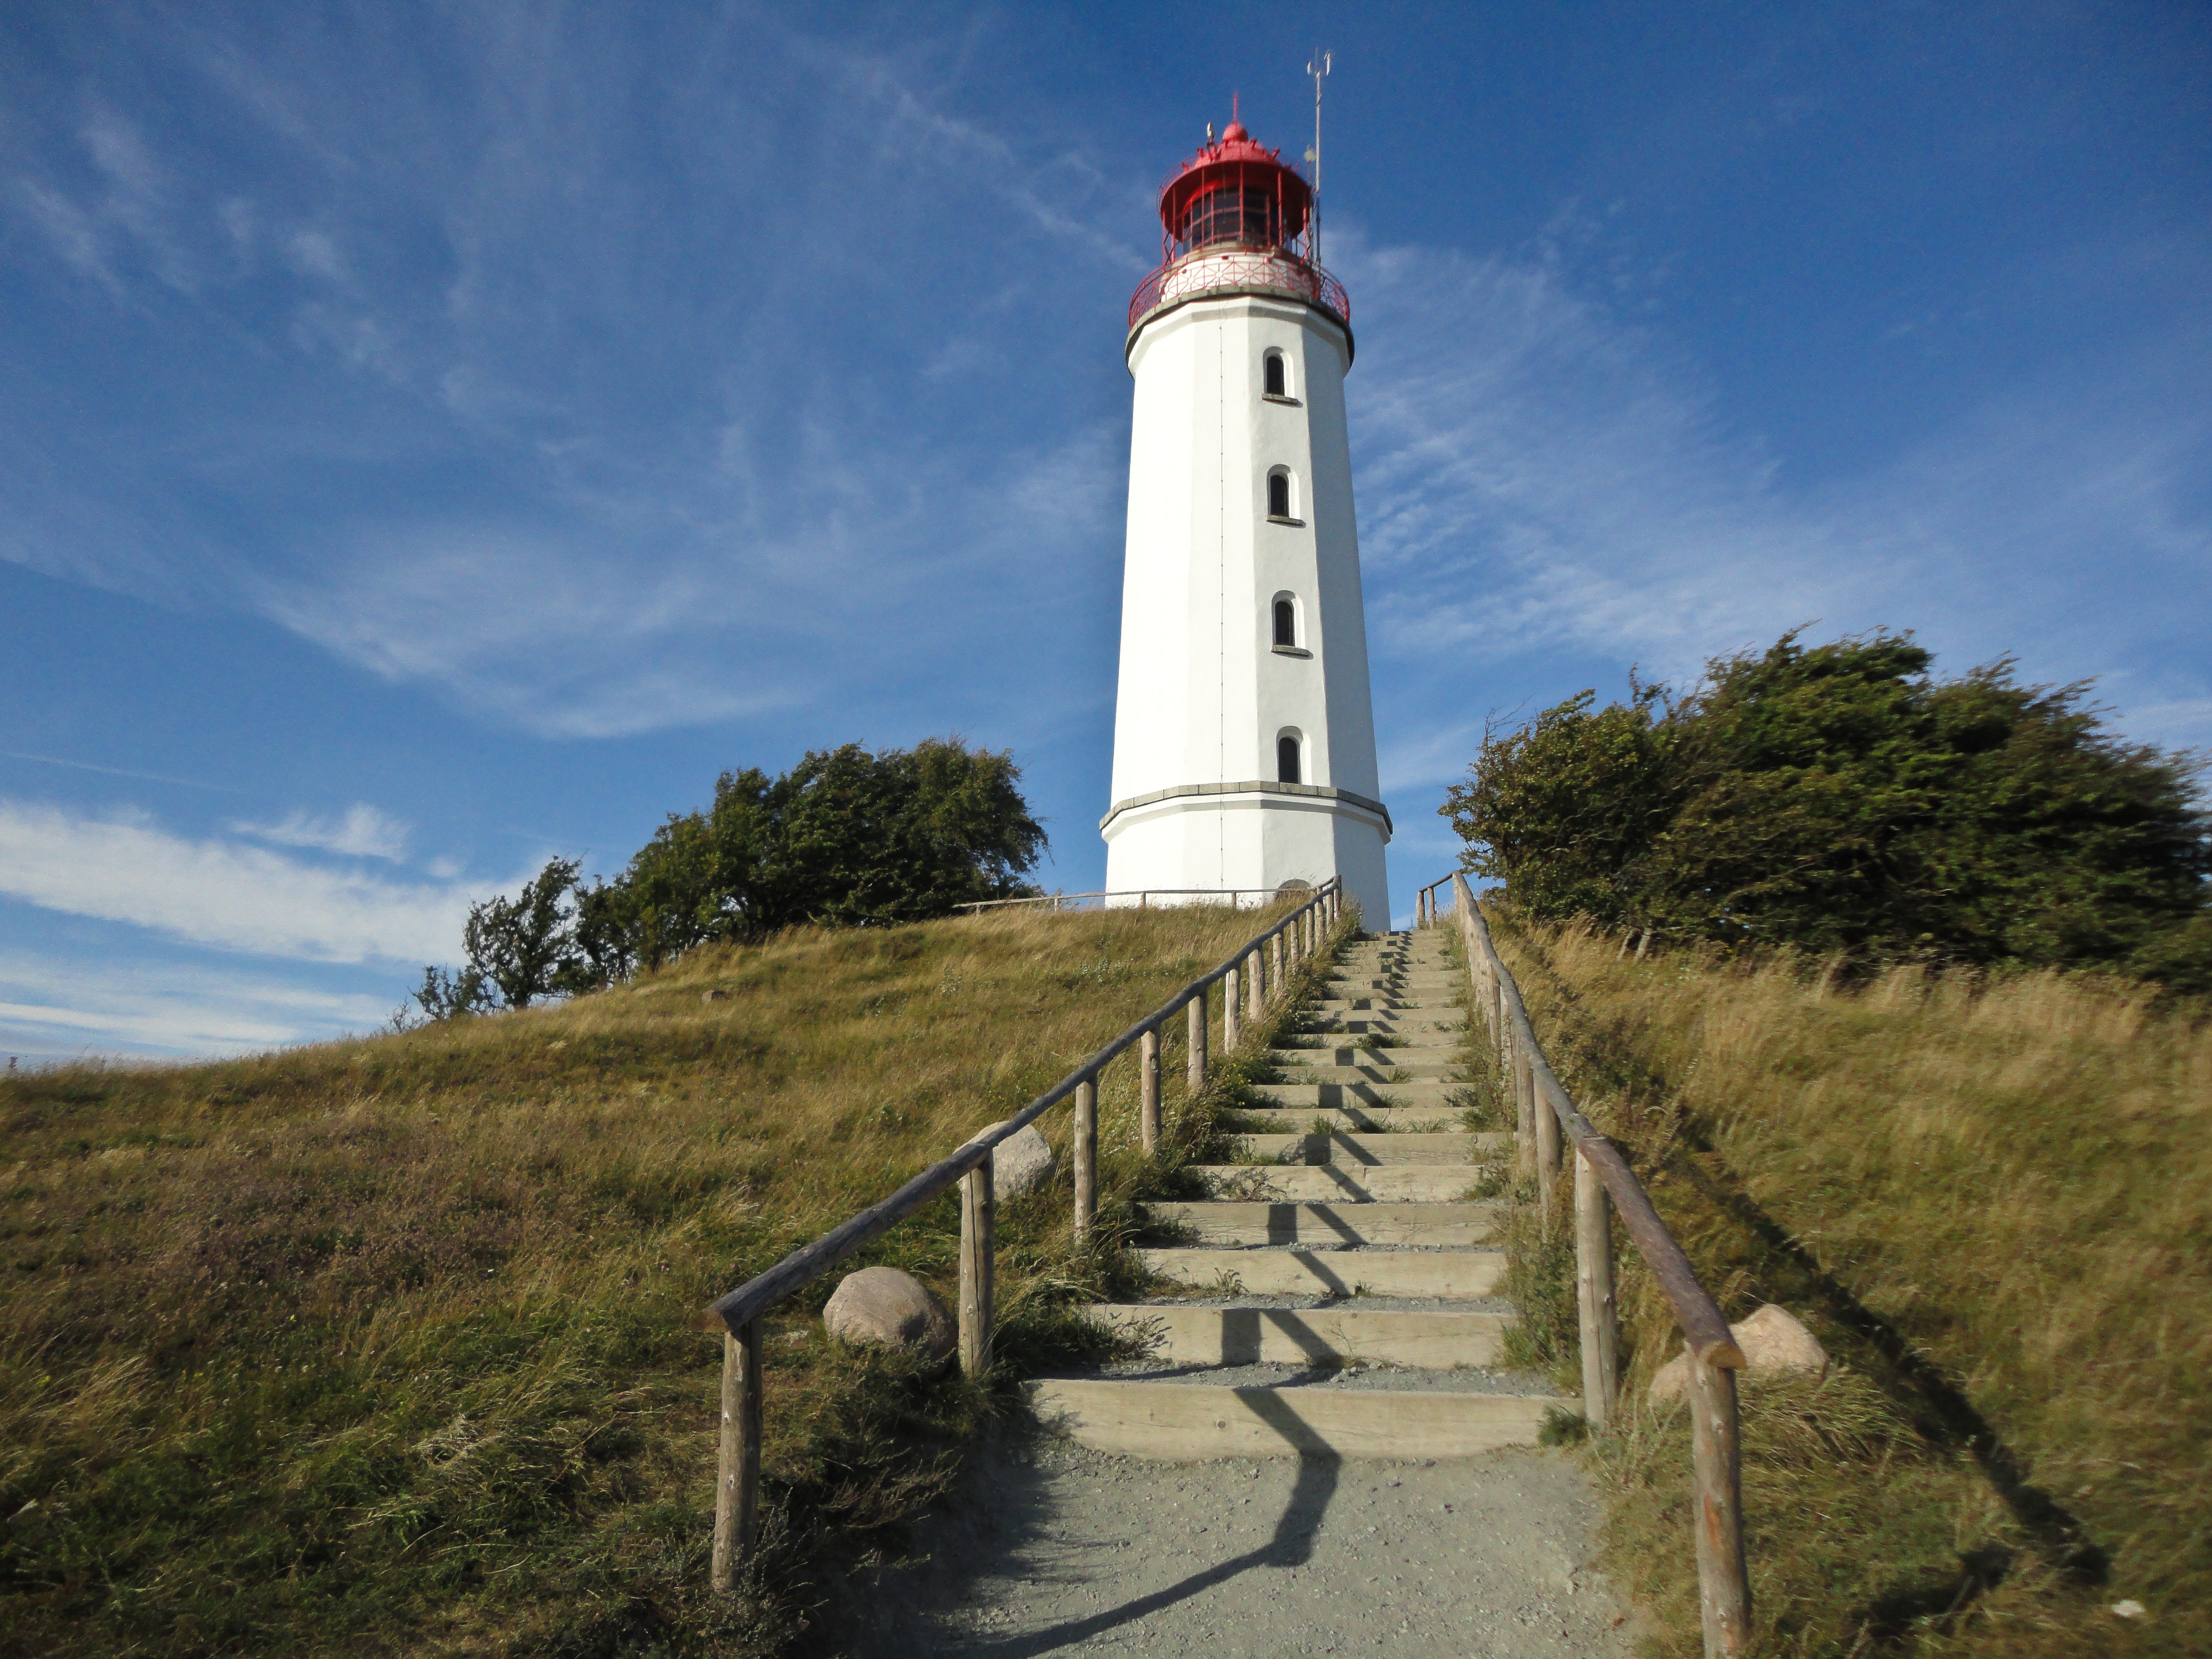
coast, lighthouse, tower, beacon, stairs, resort